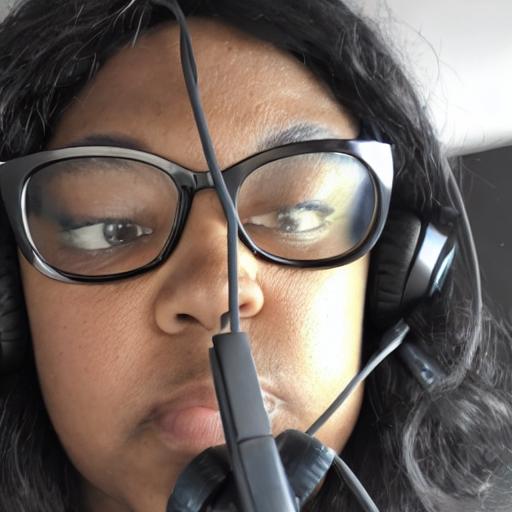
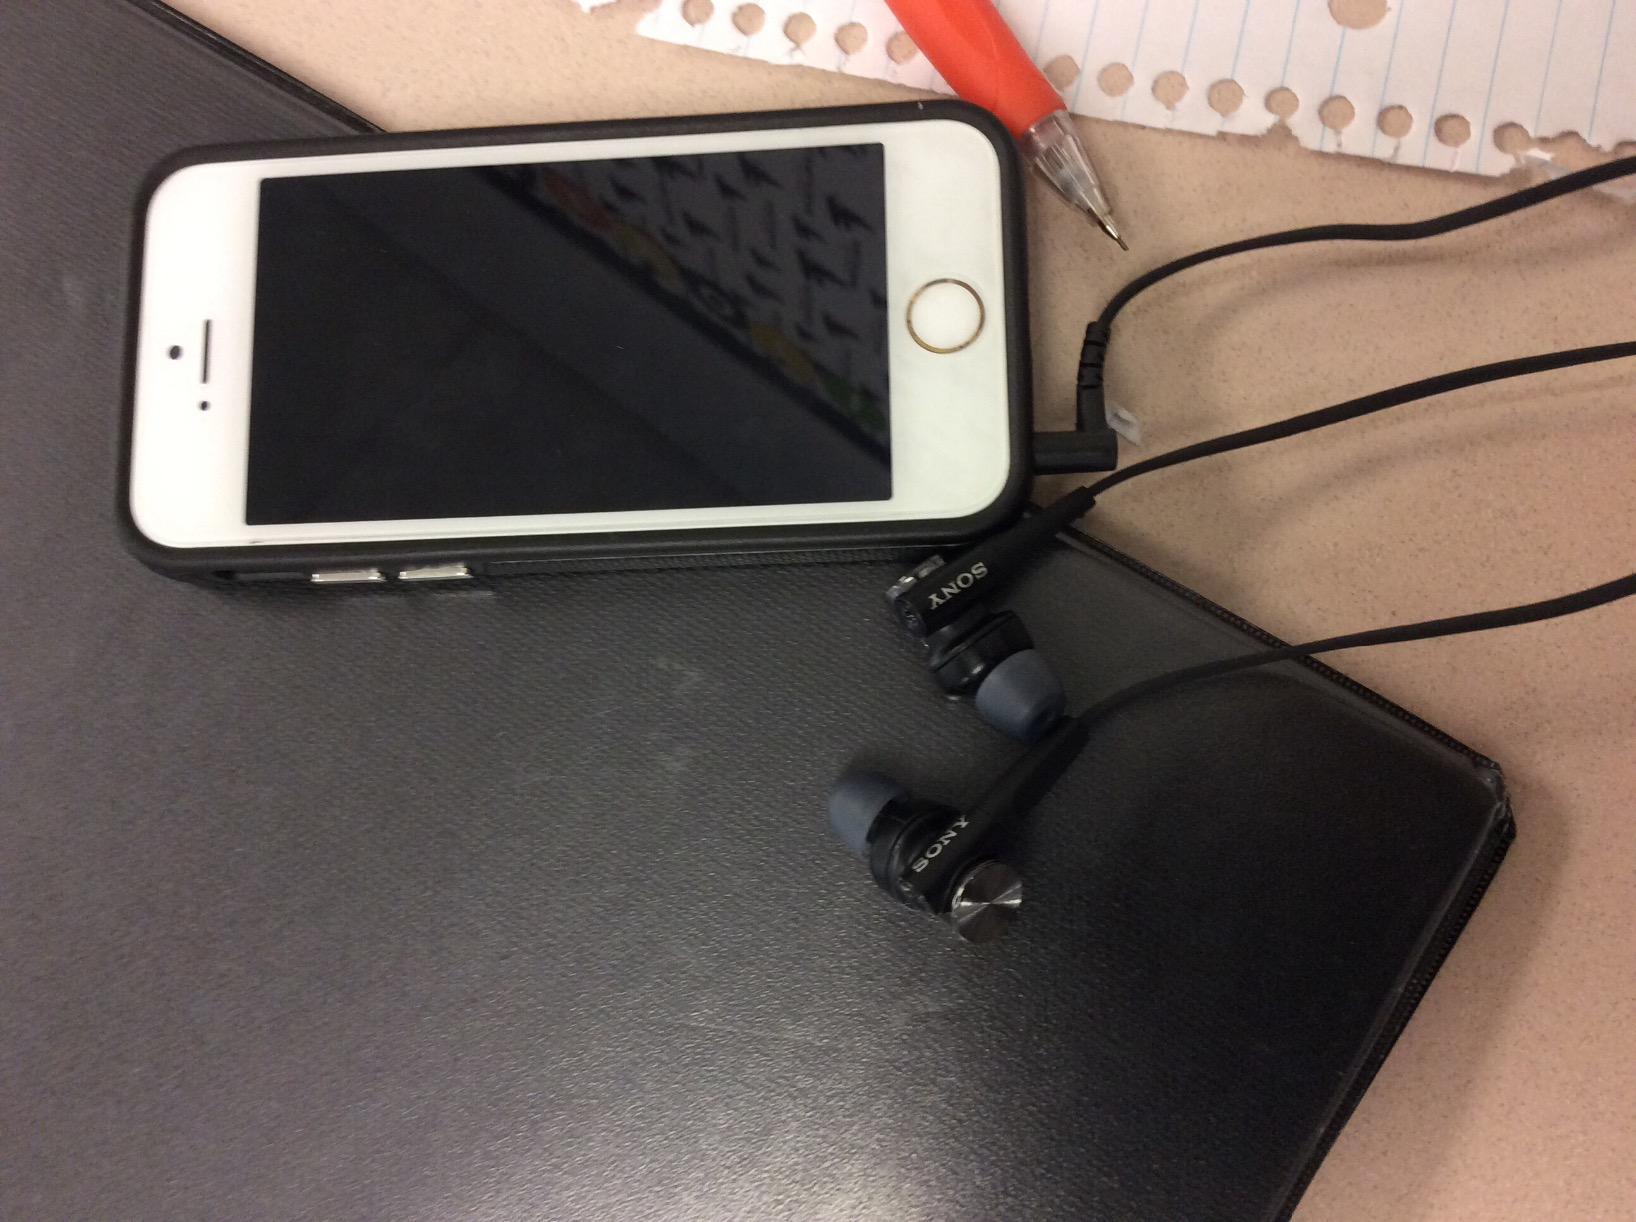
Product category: headphones
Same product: no